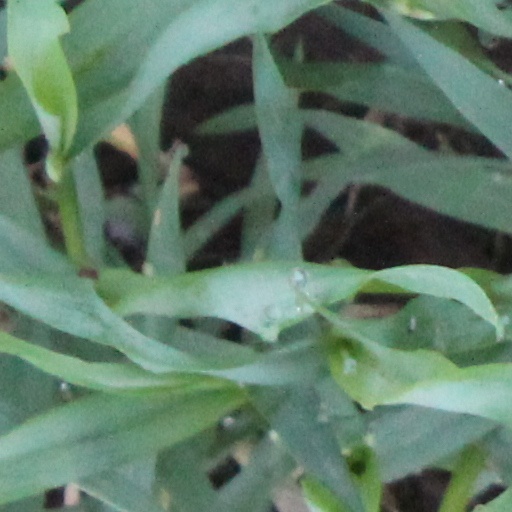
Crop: wheat